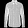
Label: Shirt